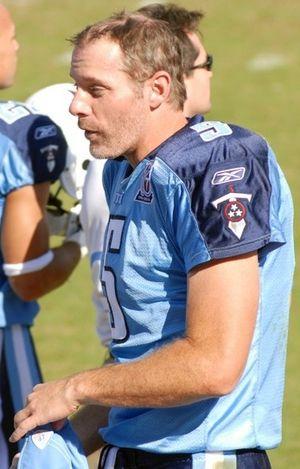
Kerry Collins est un joueur américain de Football américain, né le 30 décembre 1972 à Lebanon, qui évolue au poste de quarterback.